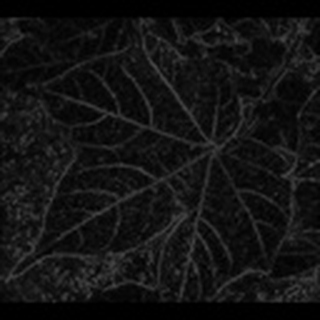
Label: healthy_cotton